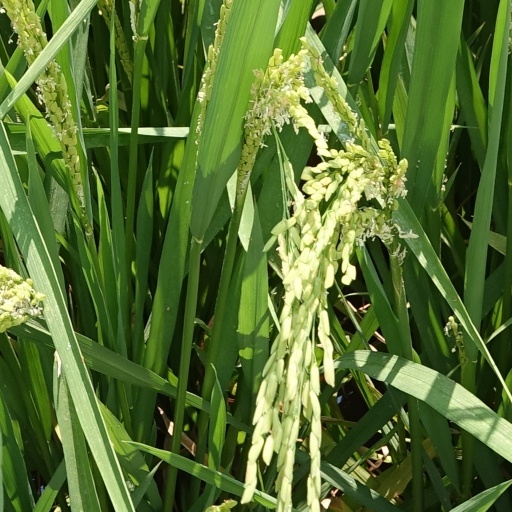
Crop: rice